FMC Corporation

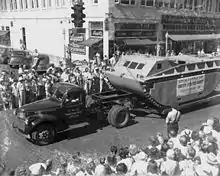
LVT-1 exhibited by manufacturer (FMC) in 1941 parade, Lakeland, Florida

FMC was awarded a contract to design and build amphibious tracked landing vehicles for the United States Department of War in 1941. FMC ranked 64th among United States corporations in the value of World War II military production contracts.